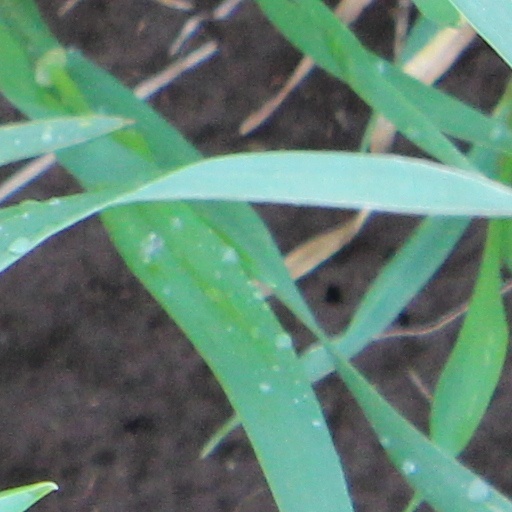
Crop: wheat